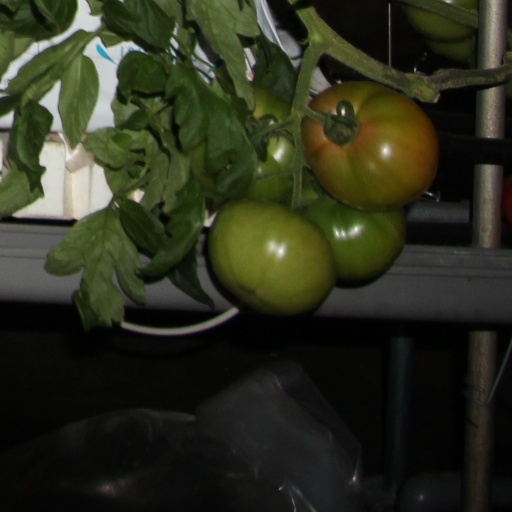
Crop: tomato